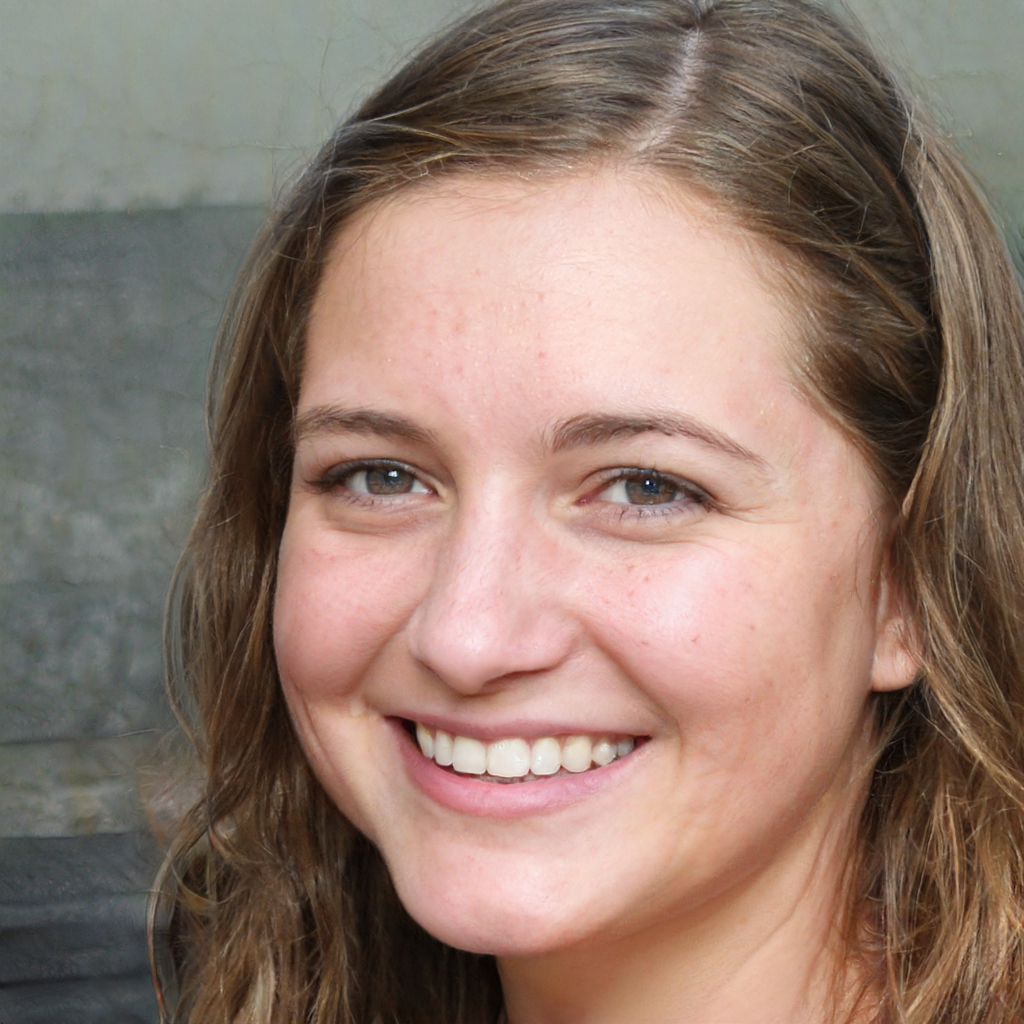
Gender: Female